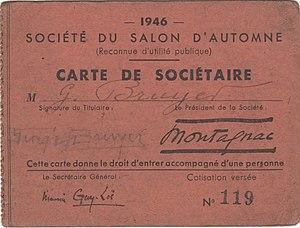
Georges Bruyer, carte de sociétaire (Collection Jean-Claude Moussin)
Georges Léon Bruyer est un illustrateur français né le 19 juillet 1883 dans le 3ᵉ arrondissement de Paris, ville où il est mort le 14 mai 1962 dans le 4ᵉ arrondissement.